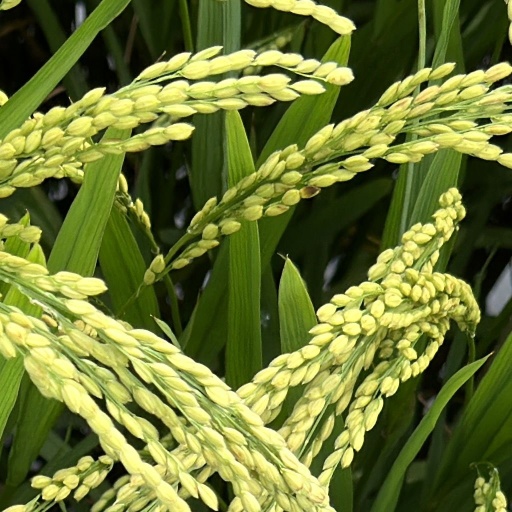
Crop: rice